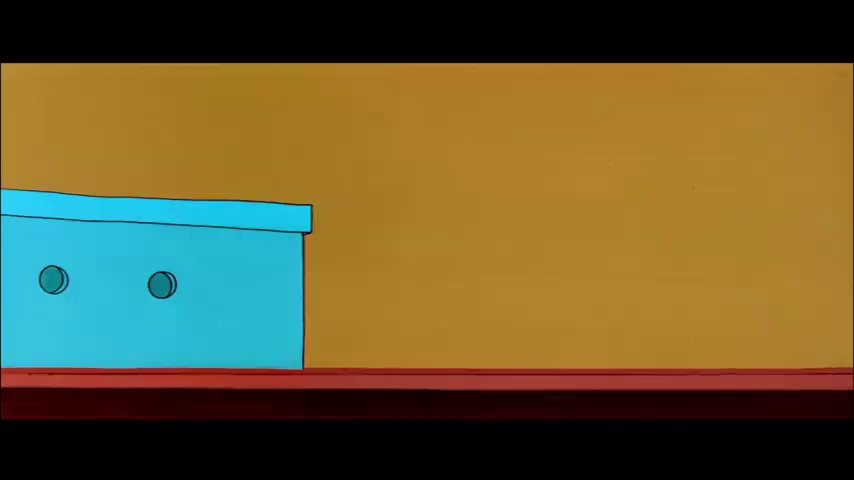
Portrait style: Cartoon Portrait